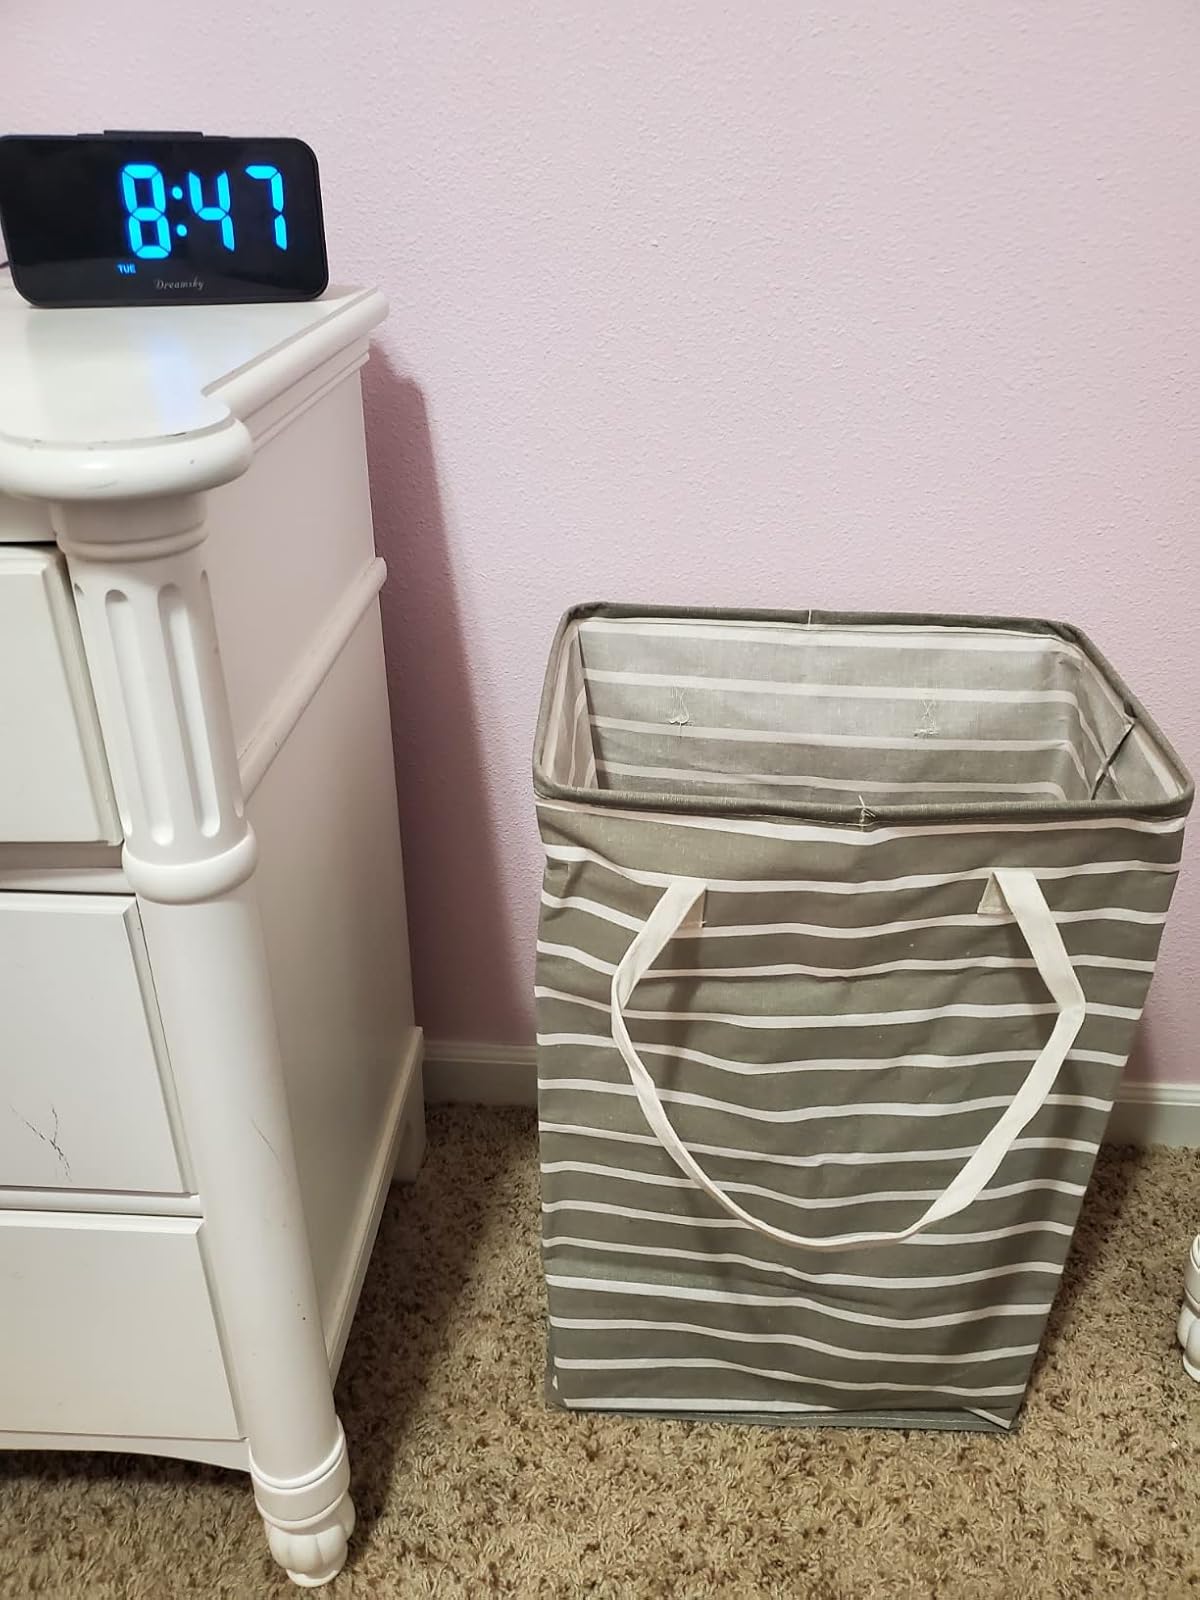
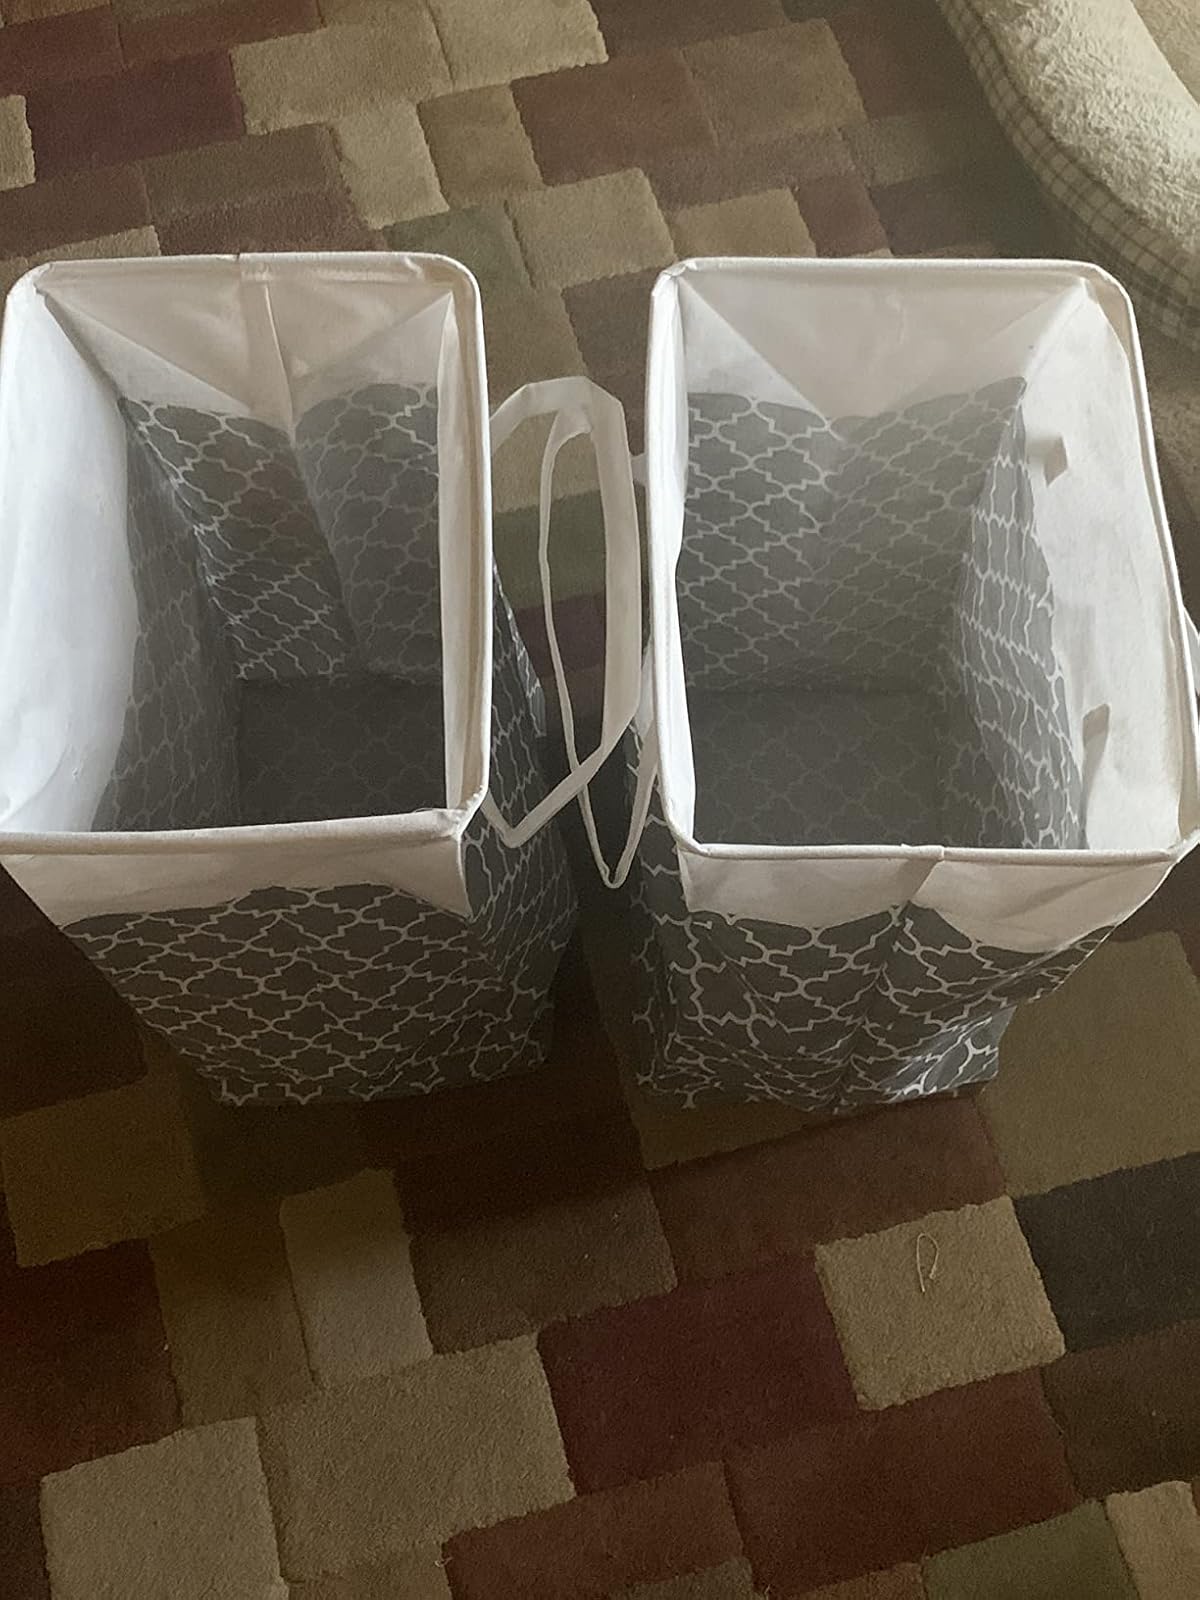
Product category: items_hamper
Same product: no